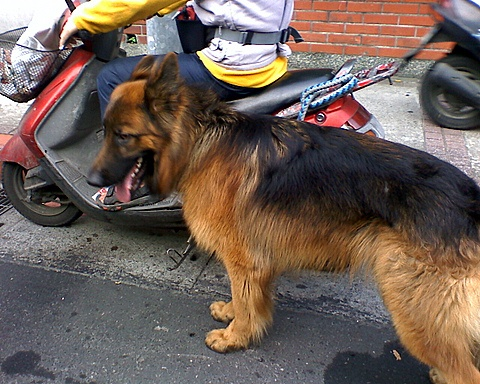
A dog standing next to a person on a motor scooter.
A brown and black dog pants, next to a person on a motorcycle.
A dog with mostly brown fur has black fur on its back.
A dog standing next to a moped with rider in a parking lot.
A dog standing next to a person a scooter.